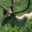
Label: deer